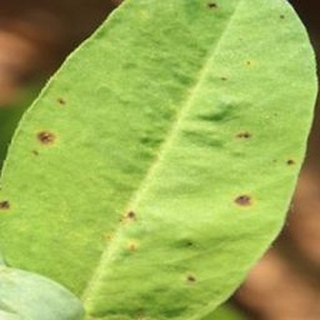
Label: groundnut_early_leaf_spot